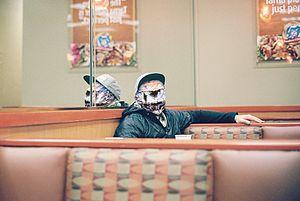
Portrait de l'artiste 2wenty à utiliser sur le wiki: https://en.wikipedia.org/wiki/2wenty